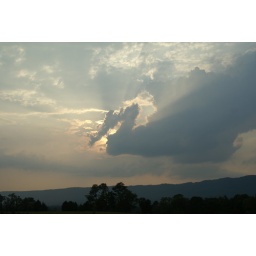
dragon or swan in the clouds